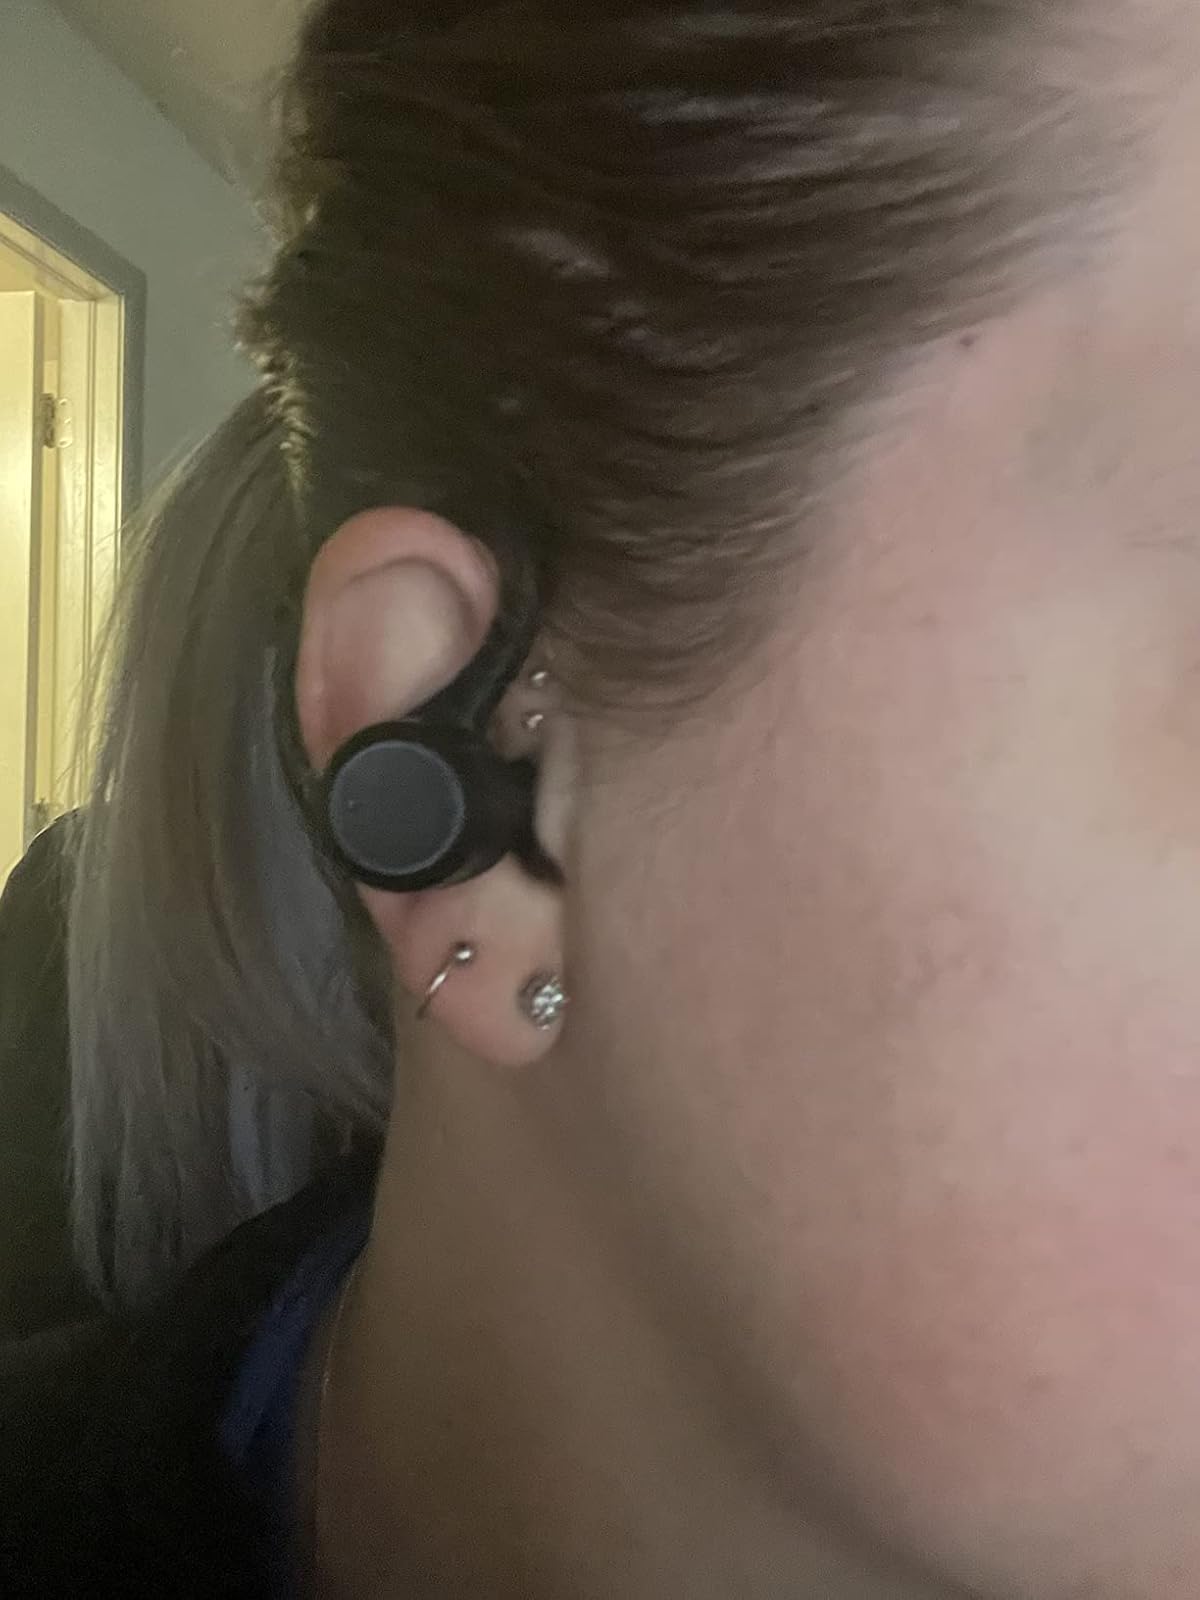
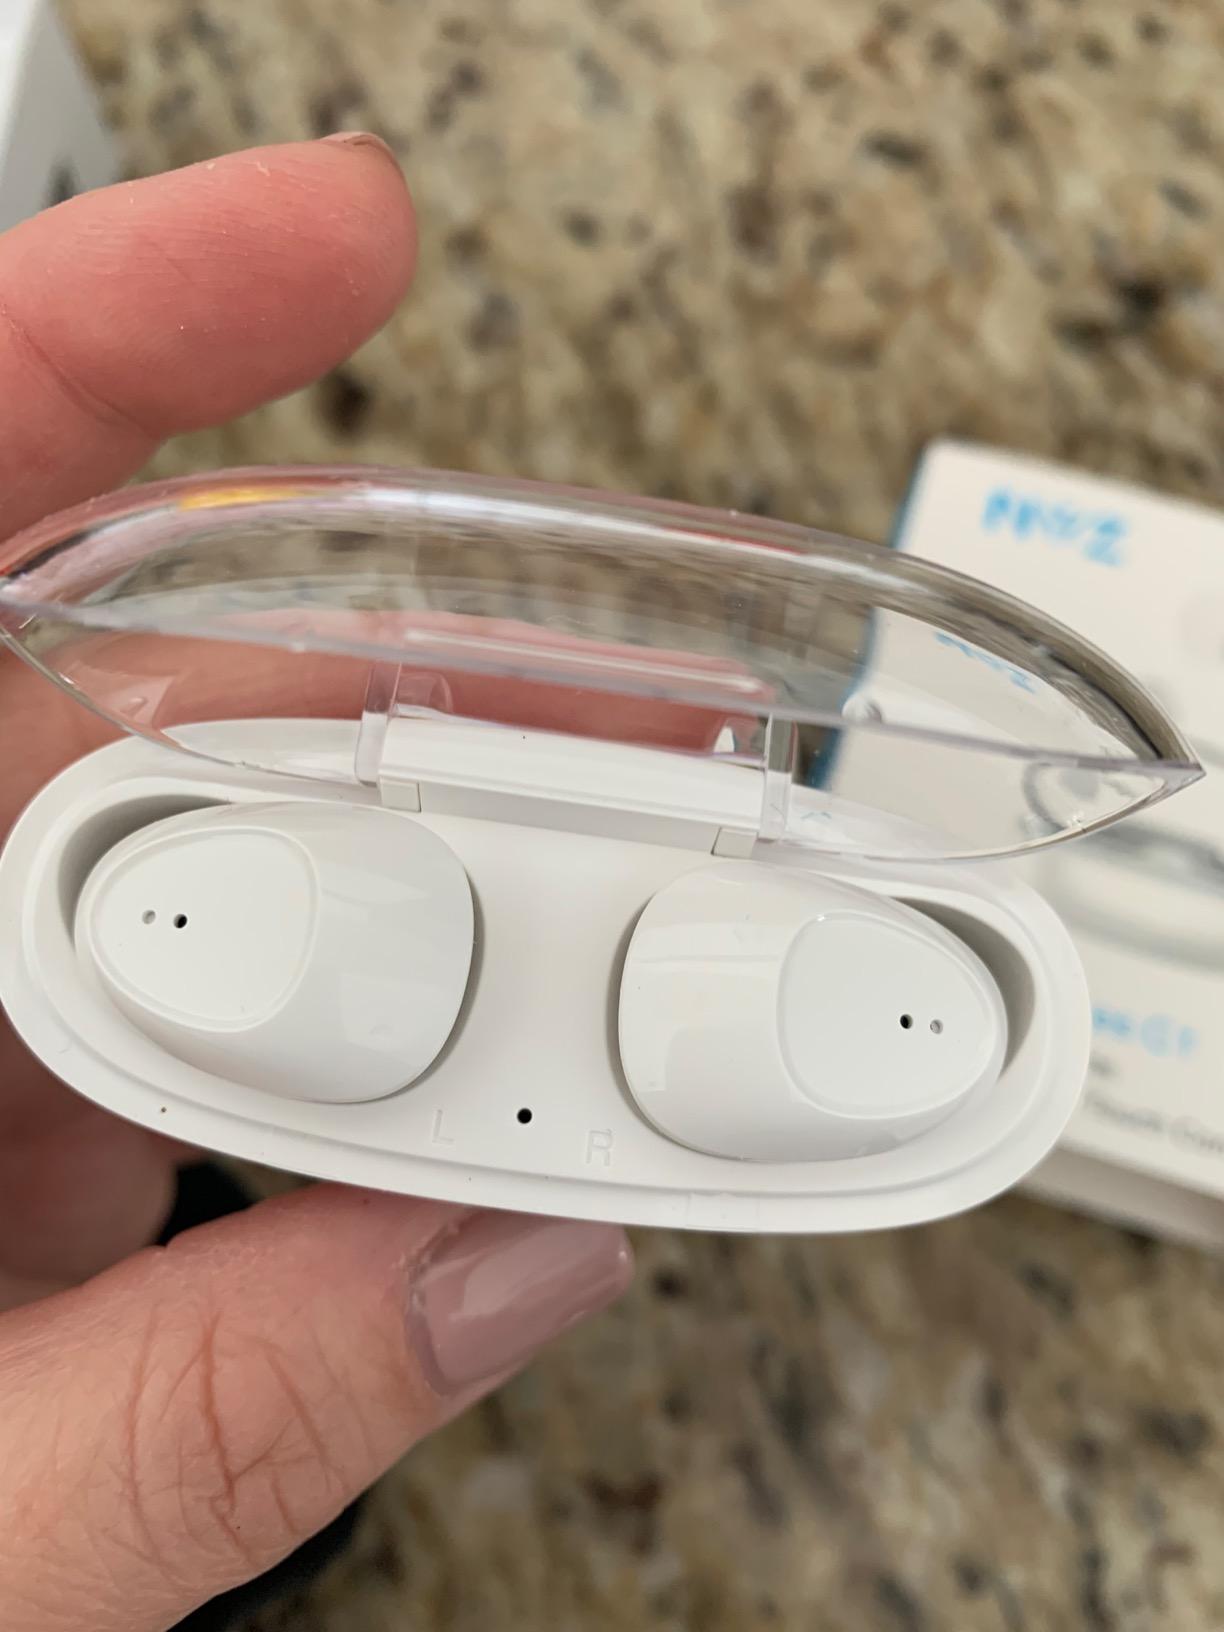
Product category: earbuds
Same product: no